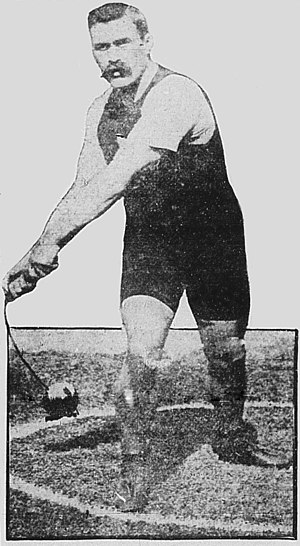
James Mitchel
"James Sarsfield ""Jim"" Mitchel var en amerikansk atlet som deltog i OL 1904 i St. Louis.